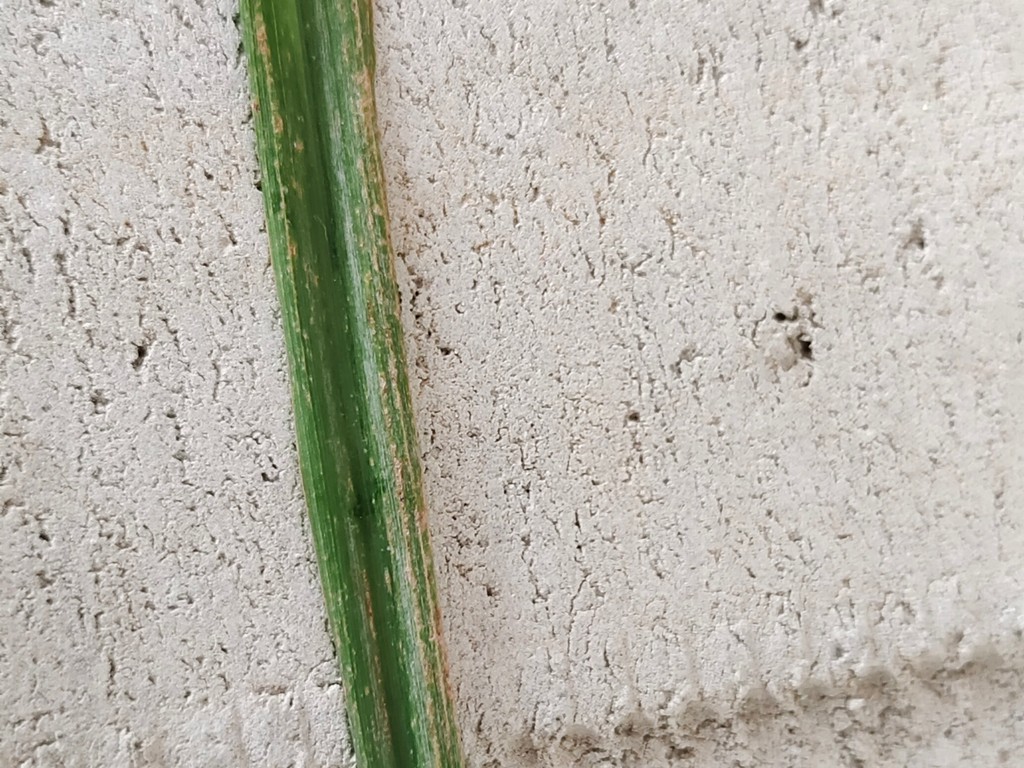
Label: Unhealthy